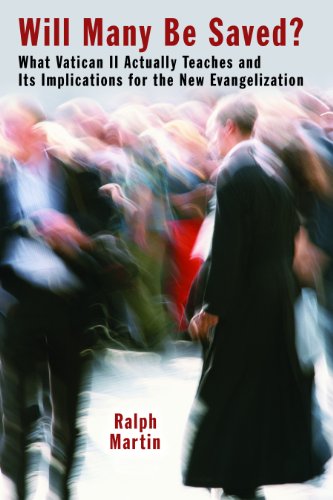
Will Many Be Saved?: What Vatican II Actually Teaches and Its Implications for the New Evangelization
Category: Buy a Kindle
About the Author Ralph Martin, S.T.D., is the Director of Graduate TheologyPrograms in the New Evangelization at Sacred HeartSeminary in Detroit, President of Renewal Ministries, and aConsultor to the Pontifical Council for the NewEvangelization., Review Timothy Cardinal Dolan Archbishop of New York For many years we have all appreciated Dr. Martin's considerable contributions to the mission of the Church. Now he gives us a profound doctrinal foundation for understanding and implementing the 'new evangelization.' This is a shot in the arm for bishops, priests, and laity as we respond to the Holy Father's call. Donald Cardinal Wuerl Archbishop of Washington, D.C. Dr. Ralph Martin's Will Many Be Saved? contributes significantly to a richer understanding of our faith, helps restore confidence in the gospel message, and engenders a desire to share the truth of Christ's message. An important contribution to the pastoral strategy of the 'new evangelization.' Francis Cardinal George, O.M.I. Archbishop of Chicago Martin clarifies a doctrinal point that has been often obscured but must be recovered as a necessary foundation for the 'new evangelization.' This is a uniquely important book." Peter Cardinal Turkson President, Pontifical Council for Justice and Peace Provides a refreshing reminder of the undiminished urgency and validity of the missionary mandate of Jesus to his followers to evangelize. Archbishop J. Augustine Di Noia, O.P. Vatican City These penetrating reflections will compel us to reassess our pastoral approach to the preaching of the gospel in our present circumstances. An important book. Archbishop Robert Carlson Archbishop of St. Louis Our response to the new evangelization will lack enthusiasm and conviction if we don't realize what's truly at stake here -- our eternal salvation in Christ. Ralph Martin's book provides much-needed clarity on these very important issues. Bishop David L. Ricken Green Bay, WisconsinChairman, Bishops' Committee on Evangelization and Catechesis I highly recommend that all Catholics and other Christians concerned with salvation give this important book the attention it deserves.
Features: The question of whether and how people who have not had the chance to hear the gospel can be saved goes back to the beginnings of Christian reflection. It has also become a much-debated topic in current theology. In | Will Many Be Saved? | Ralph Martin focuses primarily on the history of debate and the development of responses to this question within the Roman Catholic Church, but much of Martin's discussion is also relevant to the wider debate happening in many churches around the world. In particular, Martin analyzes the | Dogmatic Constitution on the Church | , the document from the Second Vatican Council that directly relates to this question. Contrary to popular opinion, Martin argues that according to this text, the conditions under which people who have not heard the gospel can be saved are very often, in fact, not fulfilled, with strong implications for evangelization.